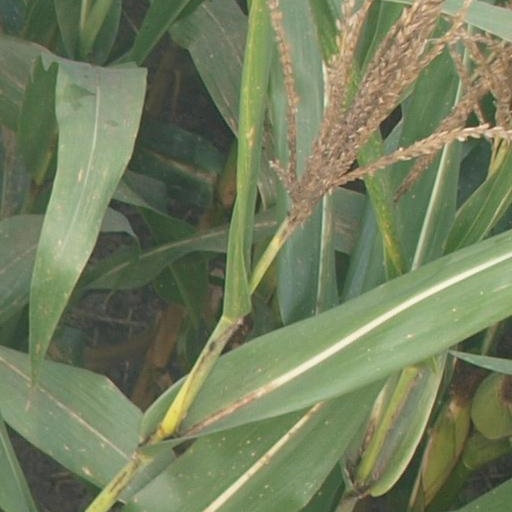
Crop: maize; corn